Zagarolo

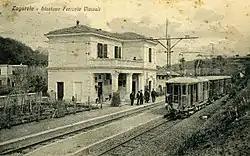
1927 postcard of the Zagarolo train station "Stazione Vicinale"

The northern and southern limits of Zagarolo are marked by two important ancient Roman roads that are today still in use, the Via Praenestina to the north and the Via Casilina to the south. Easier access is provided by the A1 motorway and the A24 motorway.